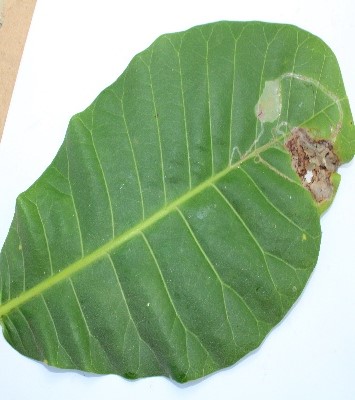
Crop: Cashew
Condition: leaf miner